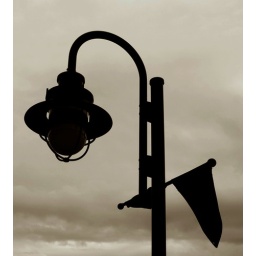
street lamp in sepia